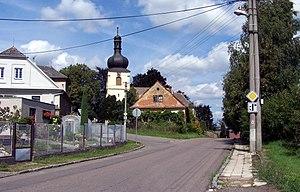
Hněvčeves est une commune du district de Hradec Králové, dans la région de Hradec Králové, en République tchèque. Sa population s'élevait à 167 habitants en 2017.